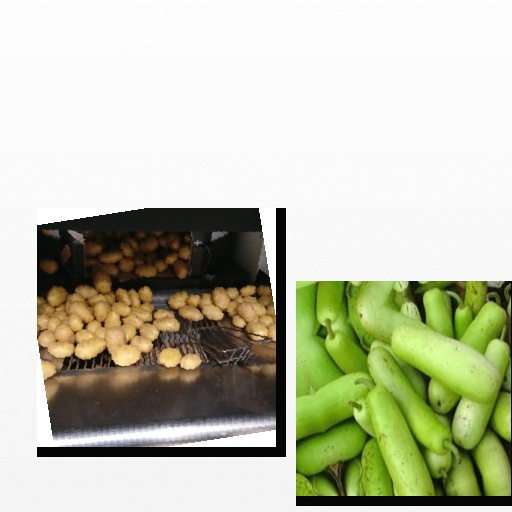
Food items: potato, bottle_gourd